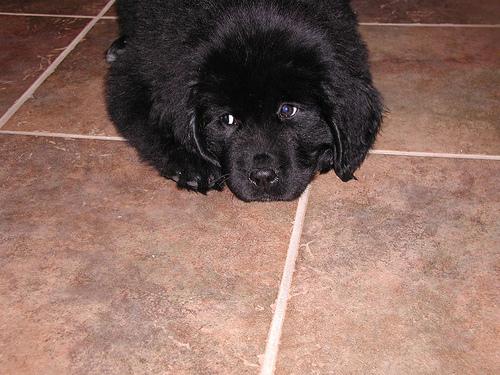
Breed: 215-n000031-Newfoundland